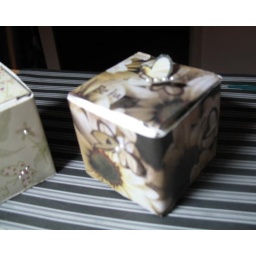
Decorated box in flowers (brown tones), stamped with Share Laughter set (butterfly) and decorated with pearls.